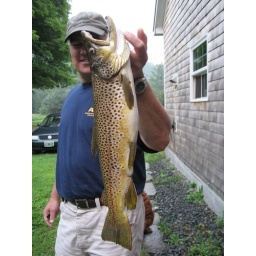
Big male brown trout from a small river in Windham County, VT. 7/18/2007